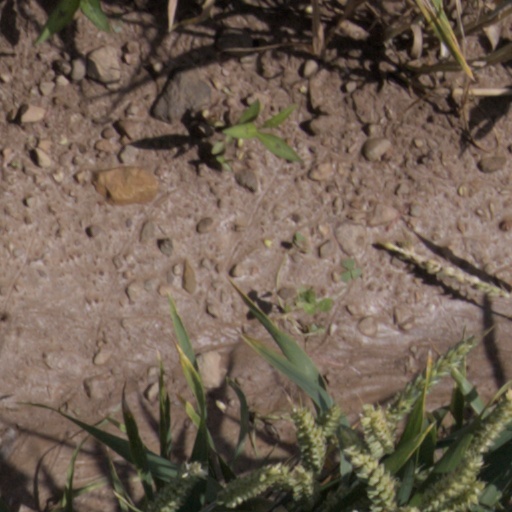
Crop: wheat